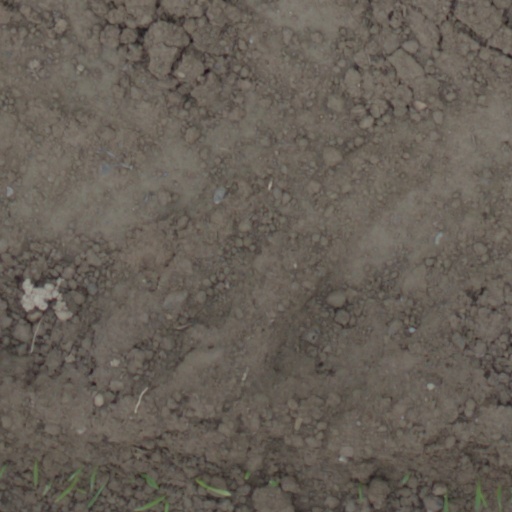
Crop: wheat